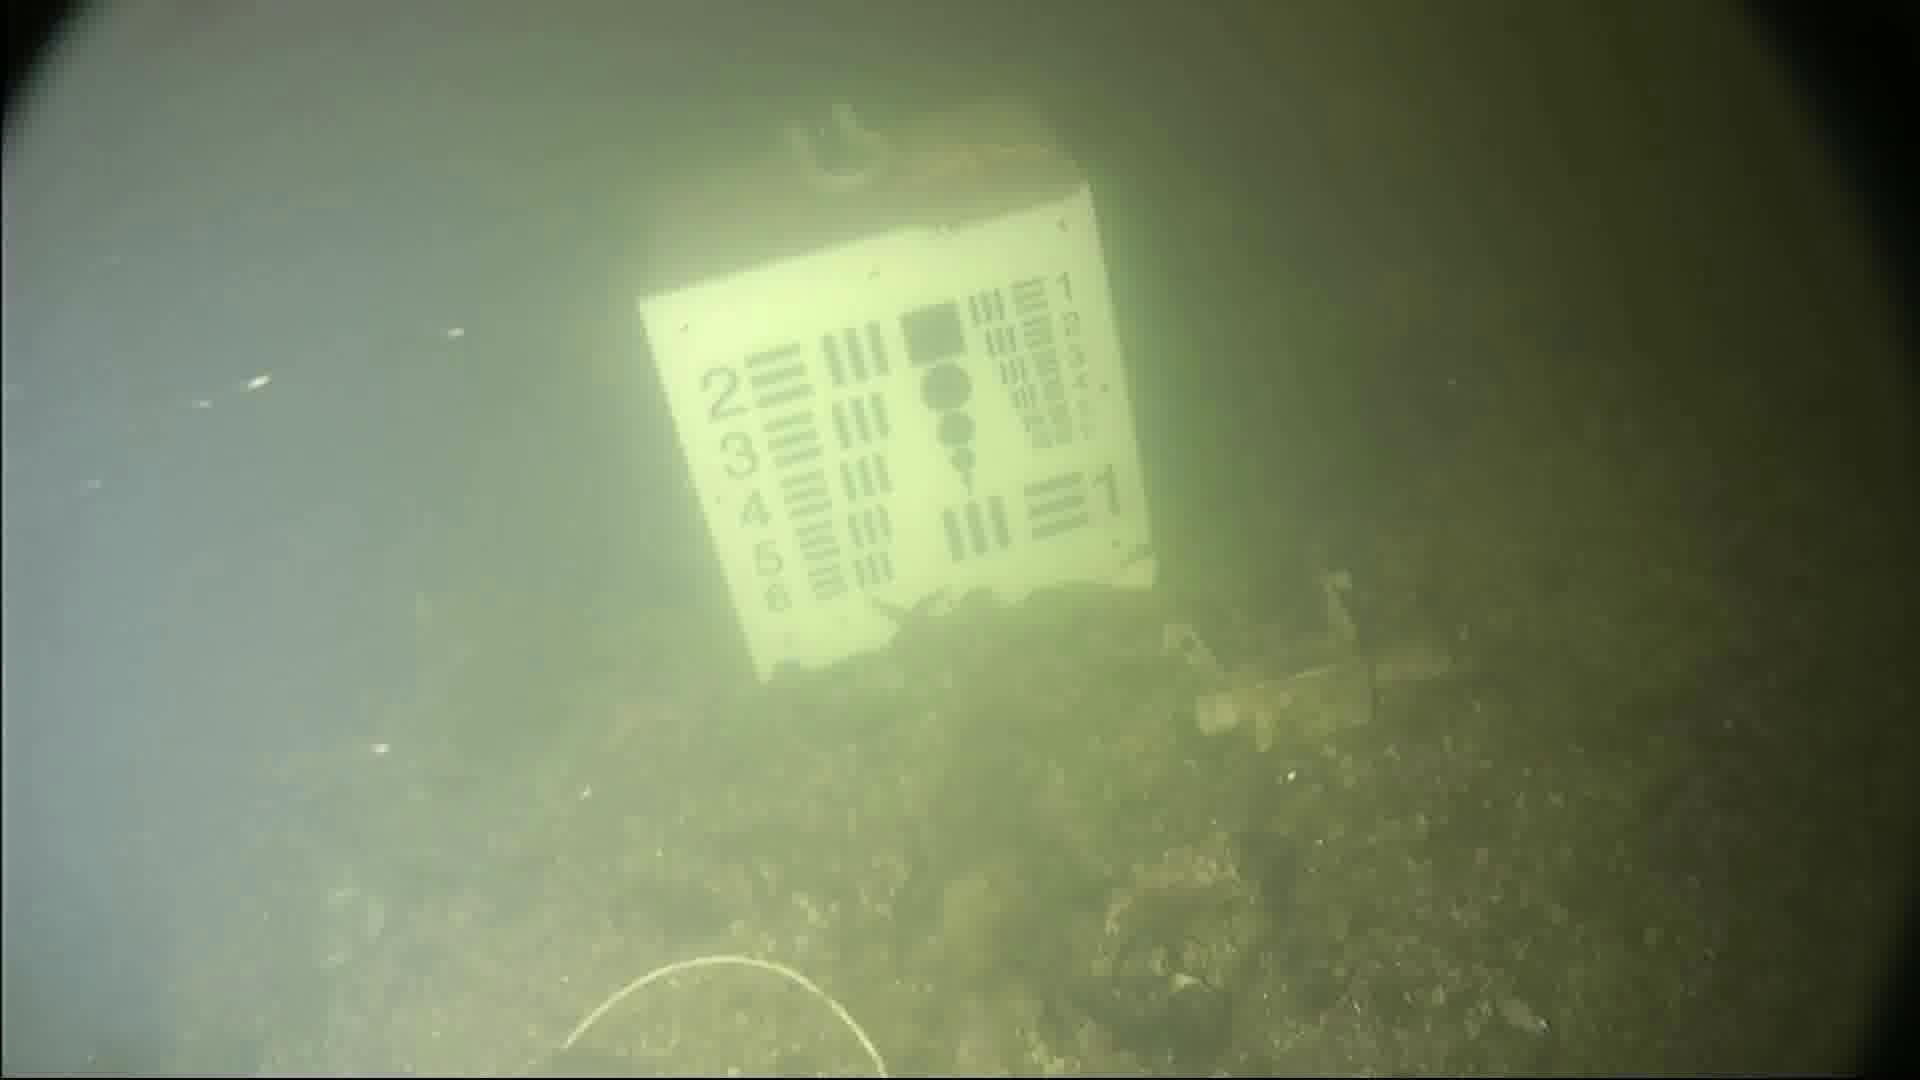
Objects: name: starfish